Omai (play)

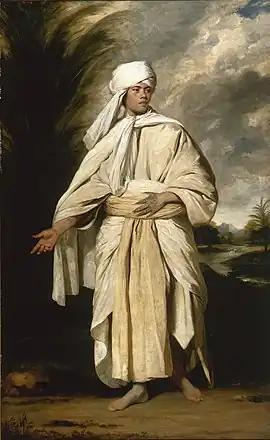
1776 "Portrait of Omai" by Joshua Reynolds.

The sets were designed by Philip James de Loutherbourg who took great care to try to make his depictions as authentic as possible by studying sketches made on all three of Cook's voyages and consulting with John Webber an artist who had sailed with Cook. The two artists had a complex working relationship, and there is still scholarly debate about attribution of some of the drawings done for the play, which although traditionally ascribed to Loutherbourg, may have also been done by Webber.